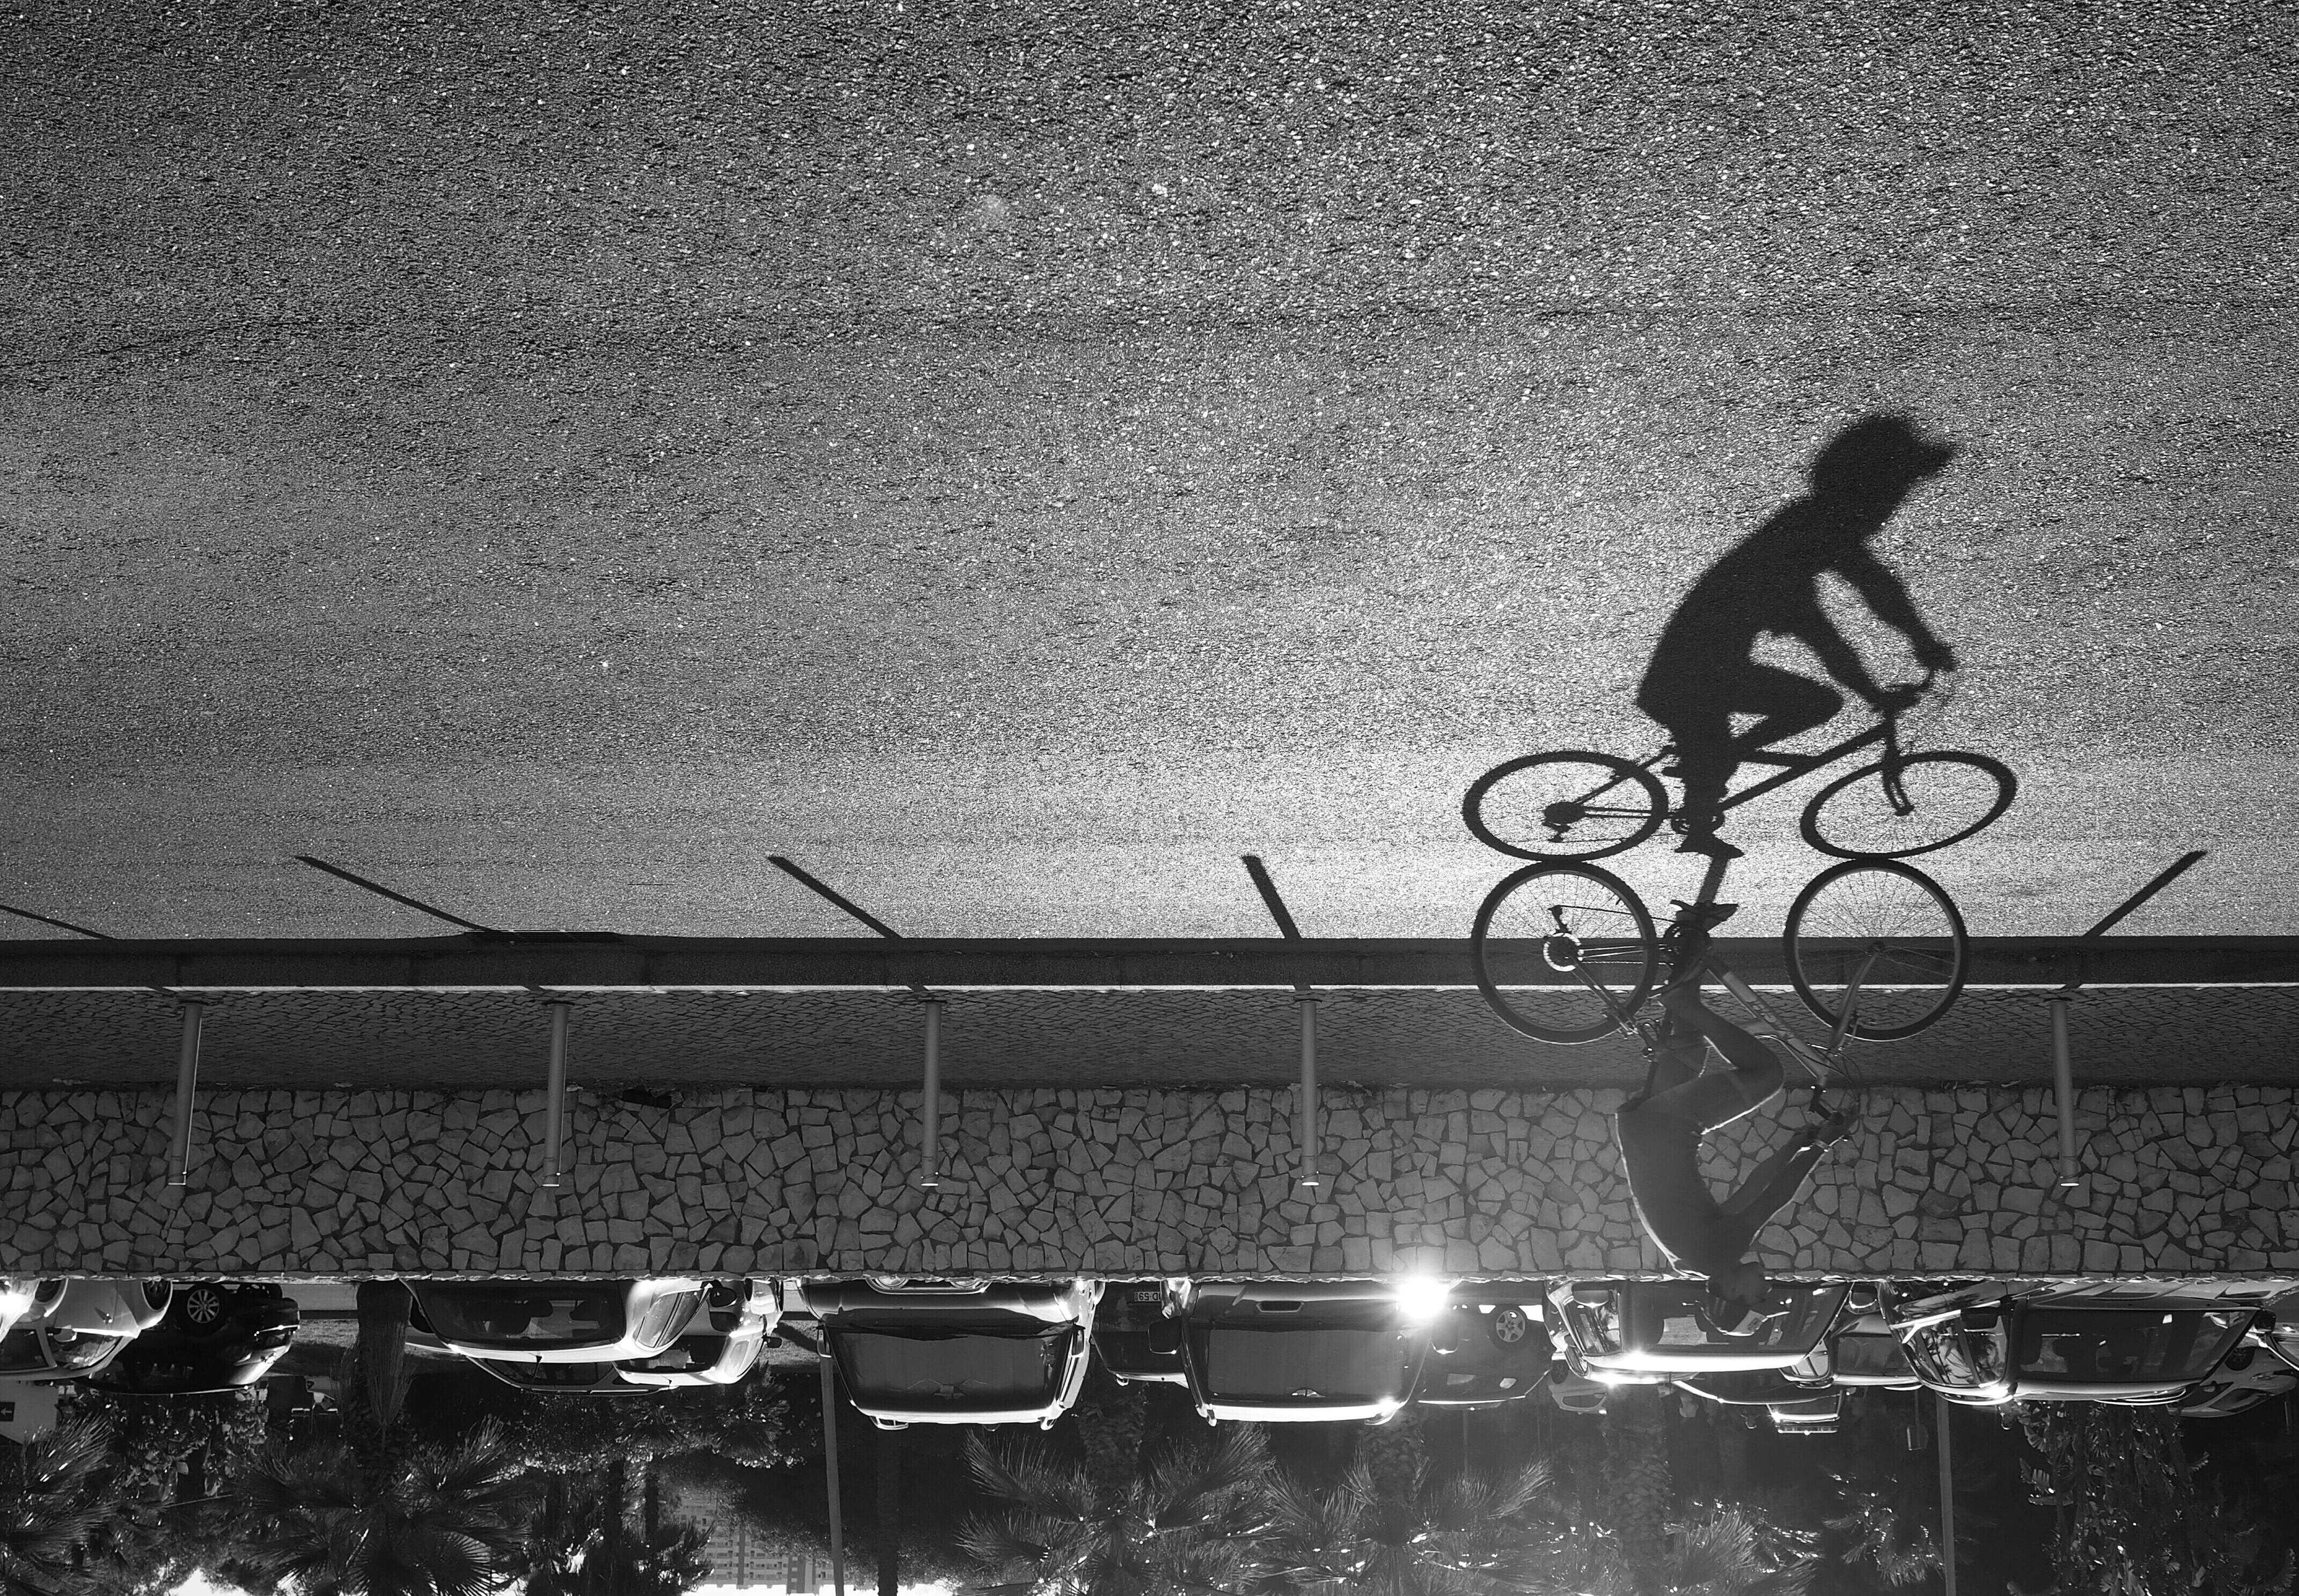
creative, light, black and white, people, white, street, photography, urban, line, shadow, darkness, black, monochrome, streetphotography, bw, blackandwhite, blackwhite, streets, moments, public, olympus, prime, rua, omd, streetphoto, shape, 17mm, moment, unposed, pretobranco, preto, sp, pb, inpublic, fotografiaderua, streetmoments, joolavinha, em10, monochrome photography, film noir